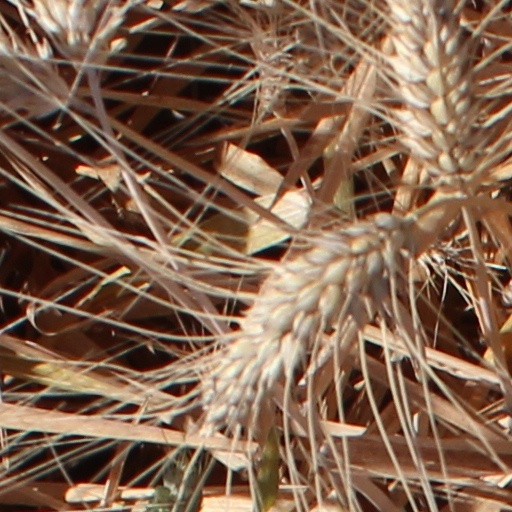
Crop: wheat